Lithuanian Land Forces

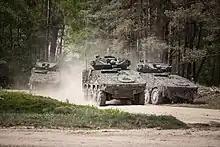
Lithuanian IFV Vilkas during an exercise.

With the reintroduction of conscription in 2015 the Lithuanian Land Force began an expansion of its main combat formations. As of January 2025 the land forces consist of the following units: